Country Garden

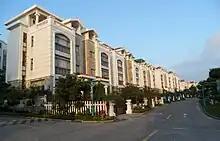
Residential buildings constructed by Country Garden in Guangdong Province, mainland China

Country Garden focuses on erecting residential properties in third- and fourth-tier cities in mainland China.